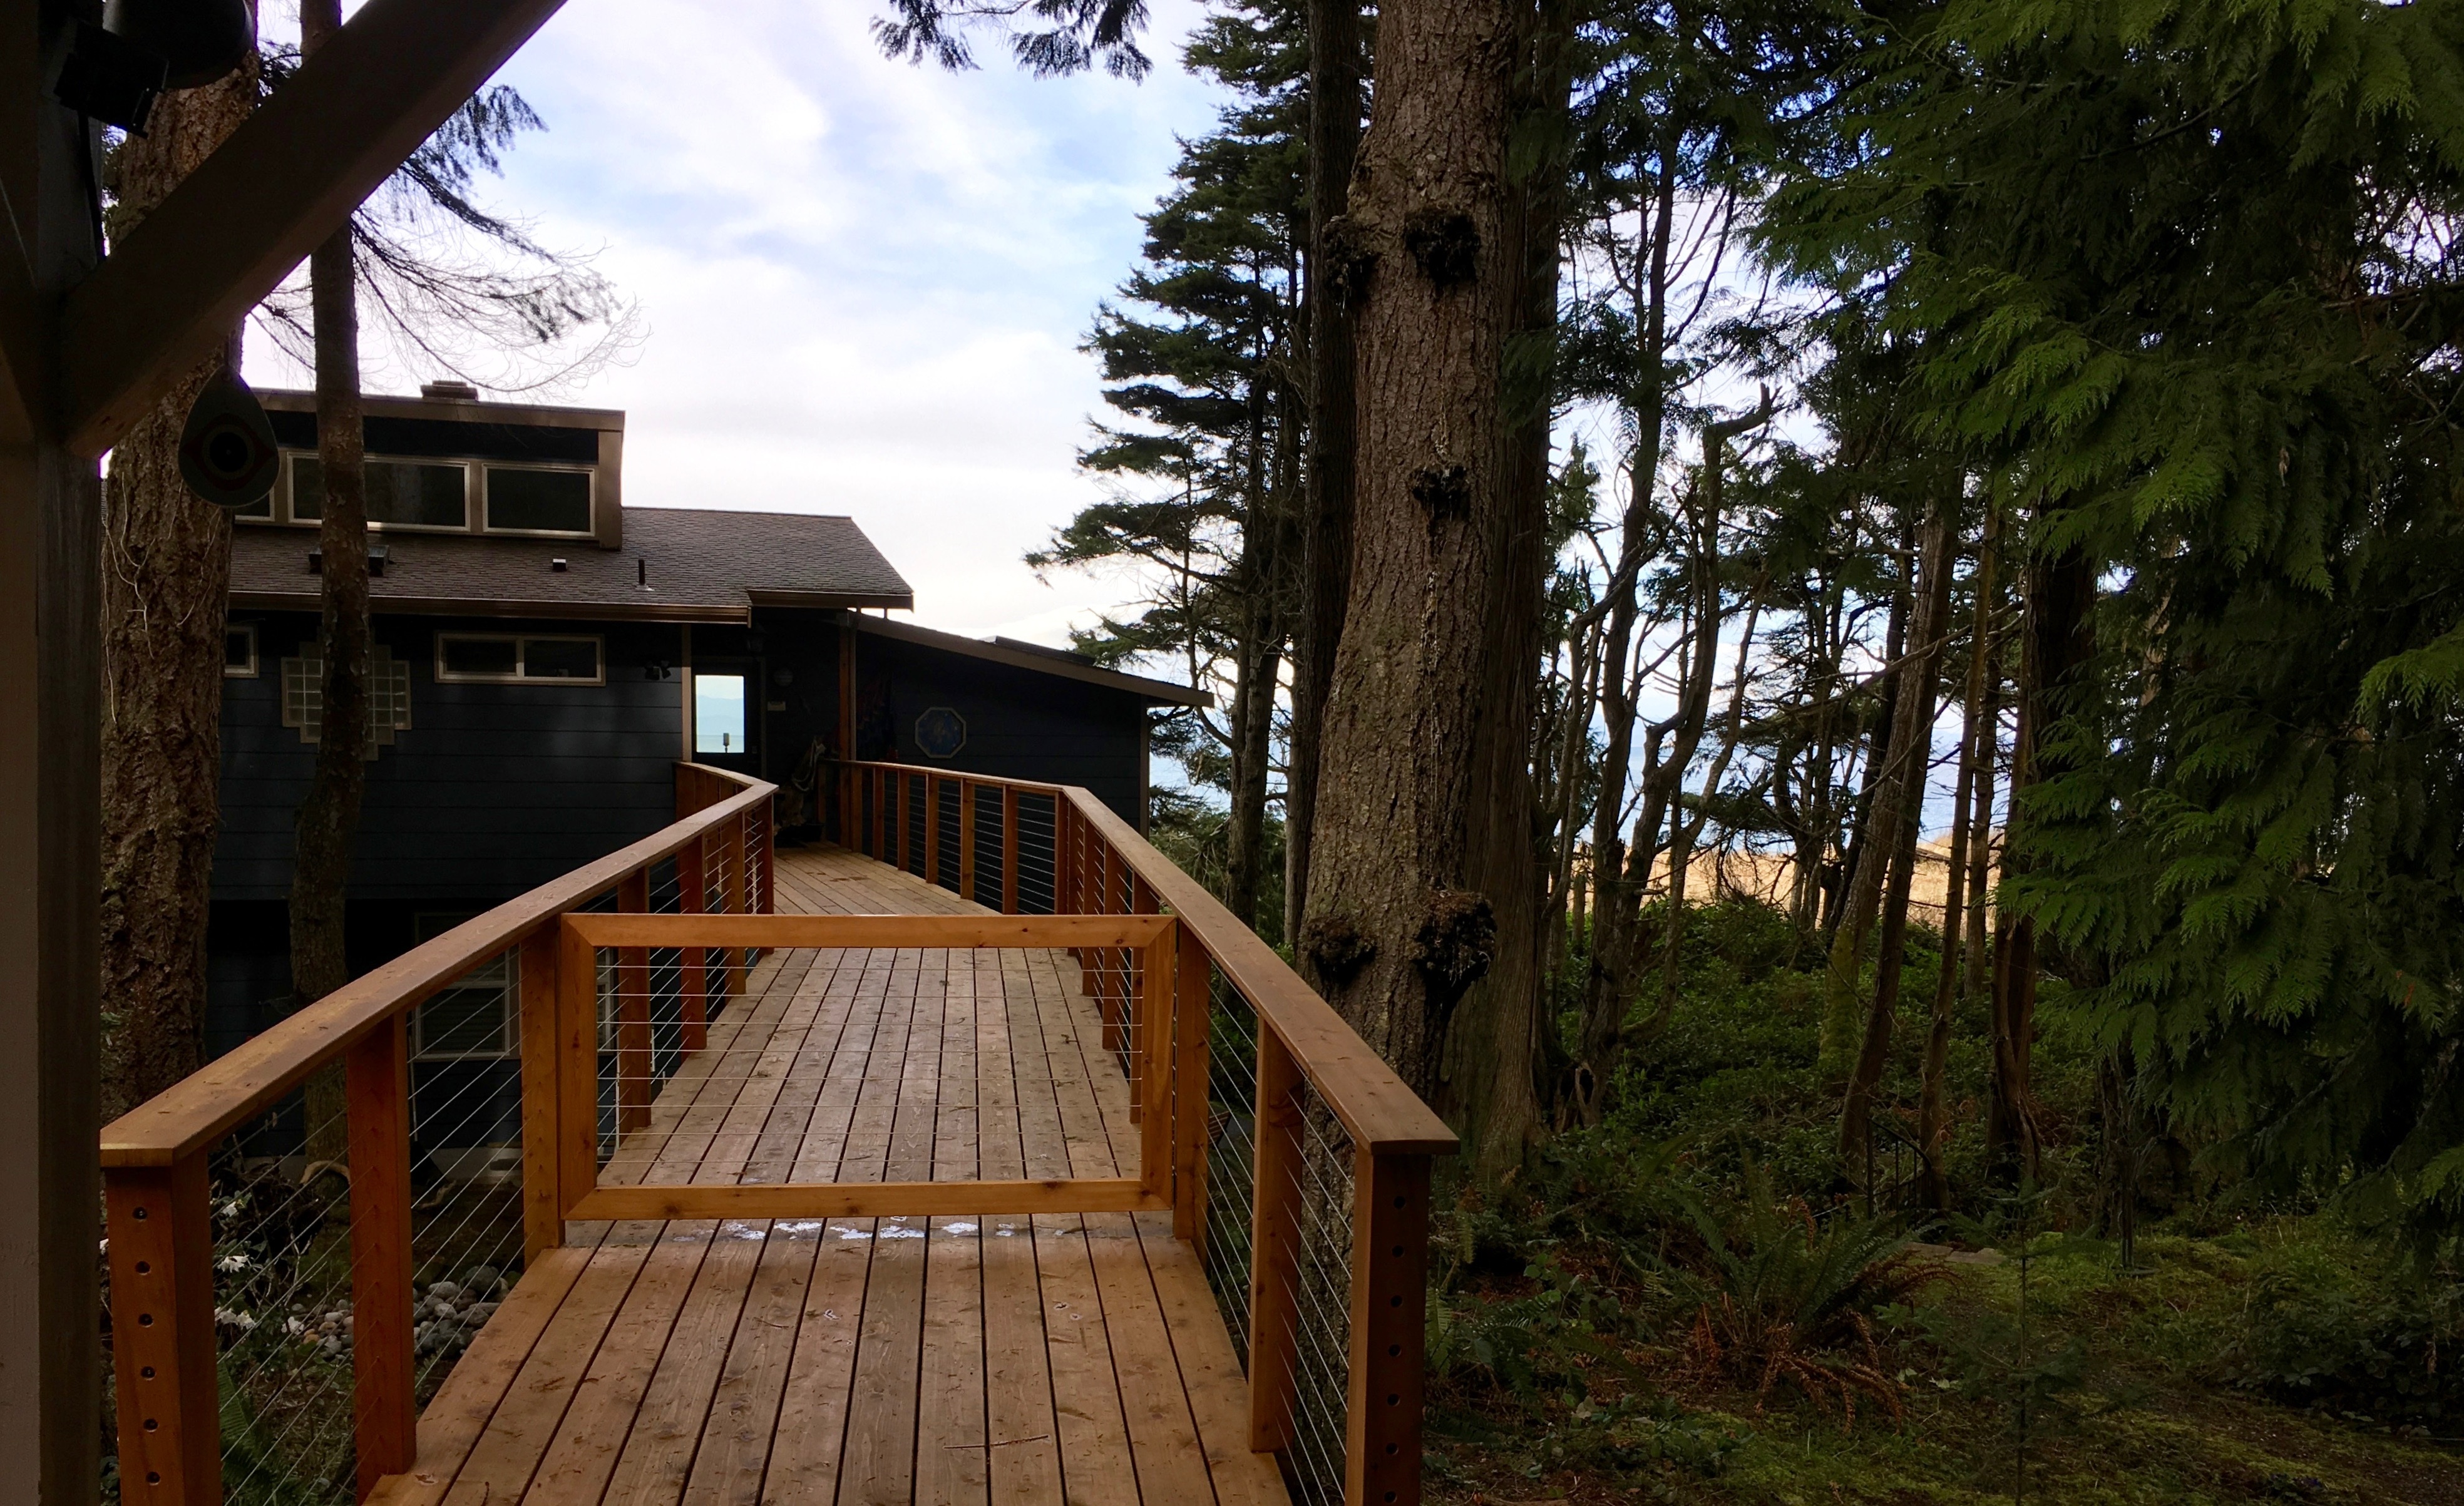
wood, house, home, cottage, estate, log cabin, outdoor structure